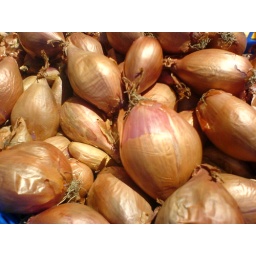
Taken on a trip around notting hill gate and portabello market - july 2006 london